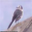
Label: bird